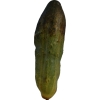
Label: cucumber